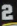
Number: 2